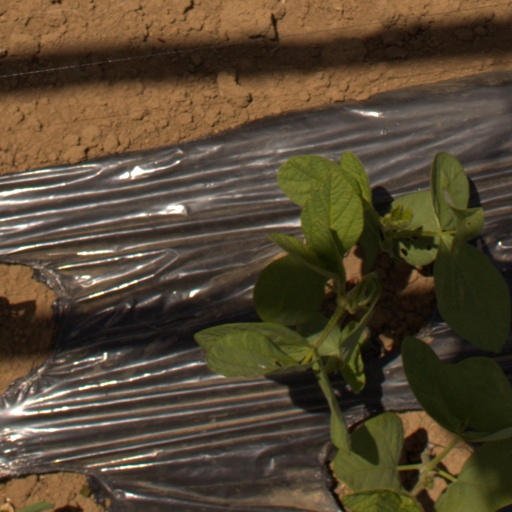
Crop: Jerusalem artichoke